Samuel Willenberg

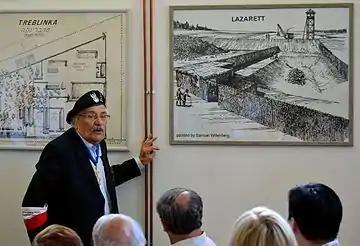
Willenberg with his Treblinka studies at the Treblinka Museum permanent exhibition

The camp, which was built as part of Operation Reinhard (the most deadly phase of the Final Solution), operated between and . During this time, more than 800,000 Jews—men, women, and children—were murdered there. Other estimates of the number killed at Treblinka exceed 1,000,000.